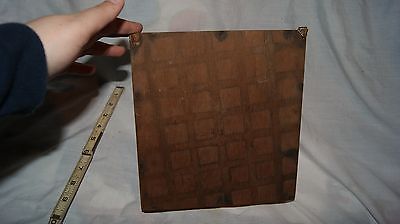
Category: mug